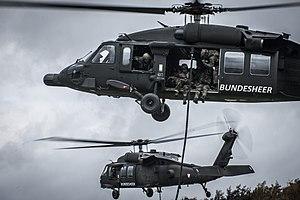
Produit par la Sikorsky Aircraft Corporation depuis 1974, les S-70A, B, et C sont les versions export des UH-60 Black Hawk et SH-60 Seahawk